Maen Llia

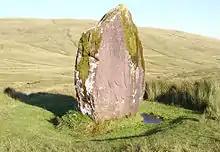
Maen Llia

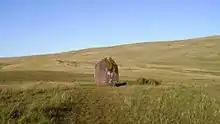
Maen Llia

Maen Llia is a standing stone which sits on moorland at in the Brecon Beacons National Park in Powys, Wales.